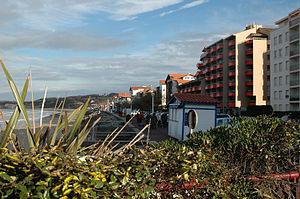
Hendaye /ɑ̃.daj/ est une commune du Pays basque français, dans le département des Pyrénées-Atlantiques en région Nouvelle-Aquitaine. Elle est à la pointe sud-ouest de la France et la dernière ville côtière avant l'Espagne.